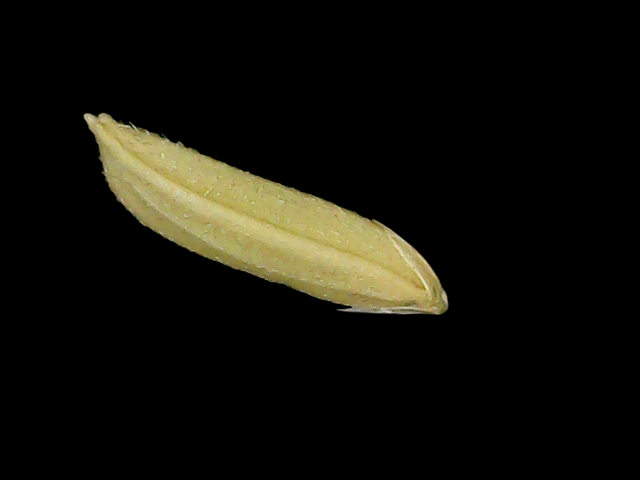
Rice variety: Bd75